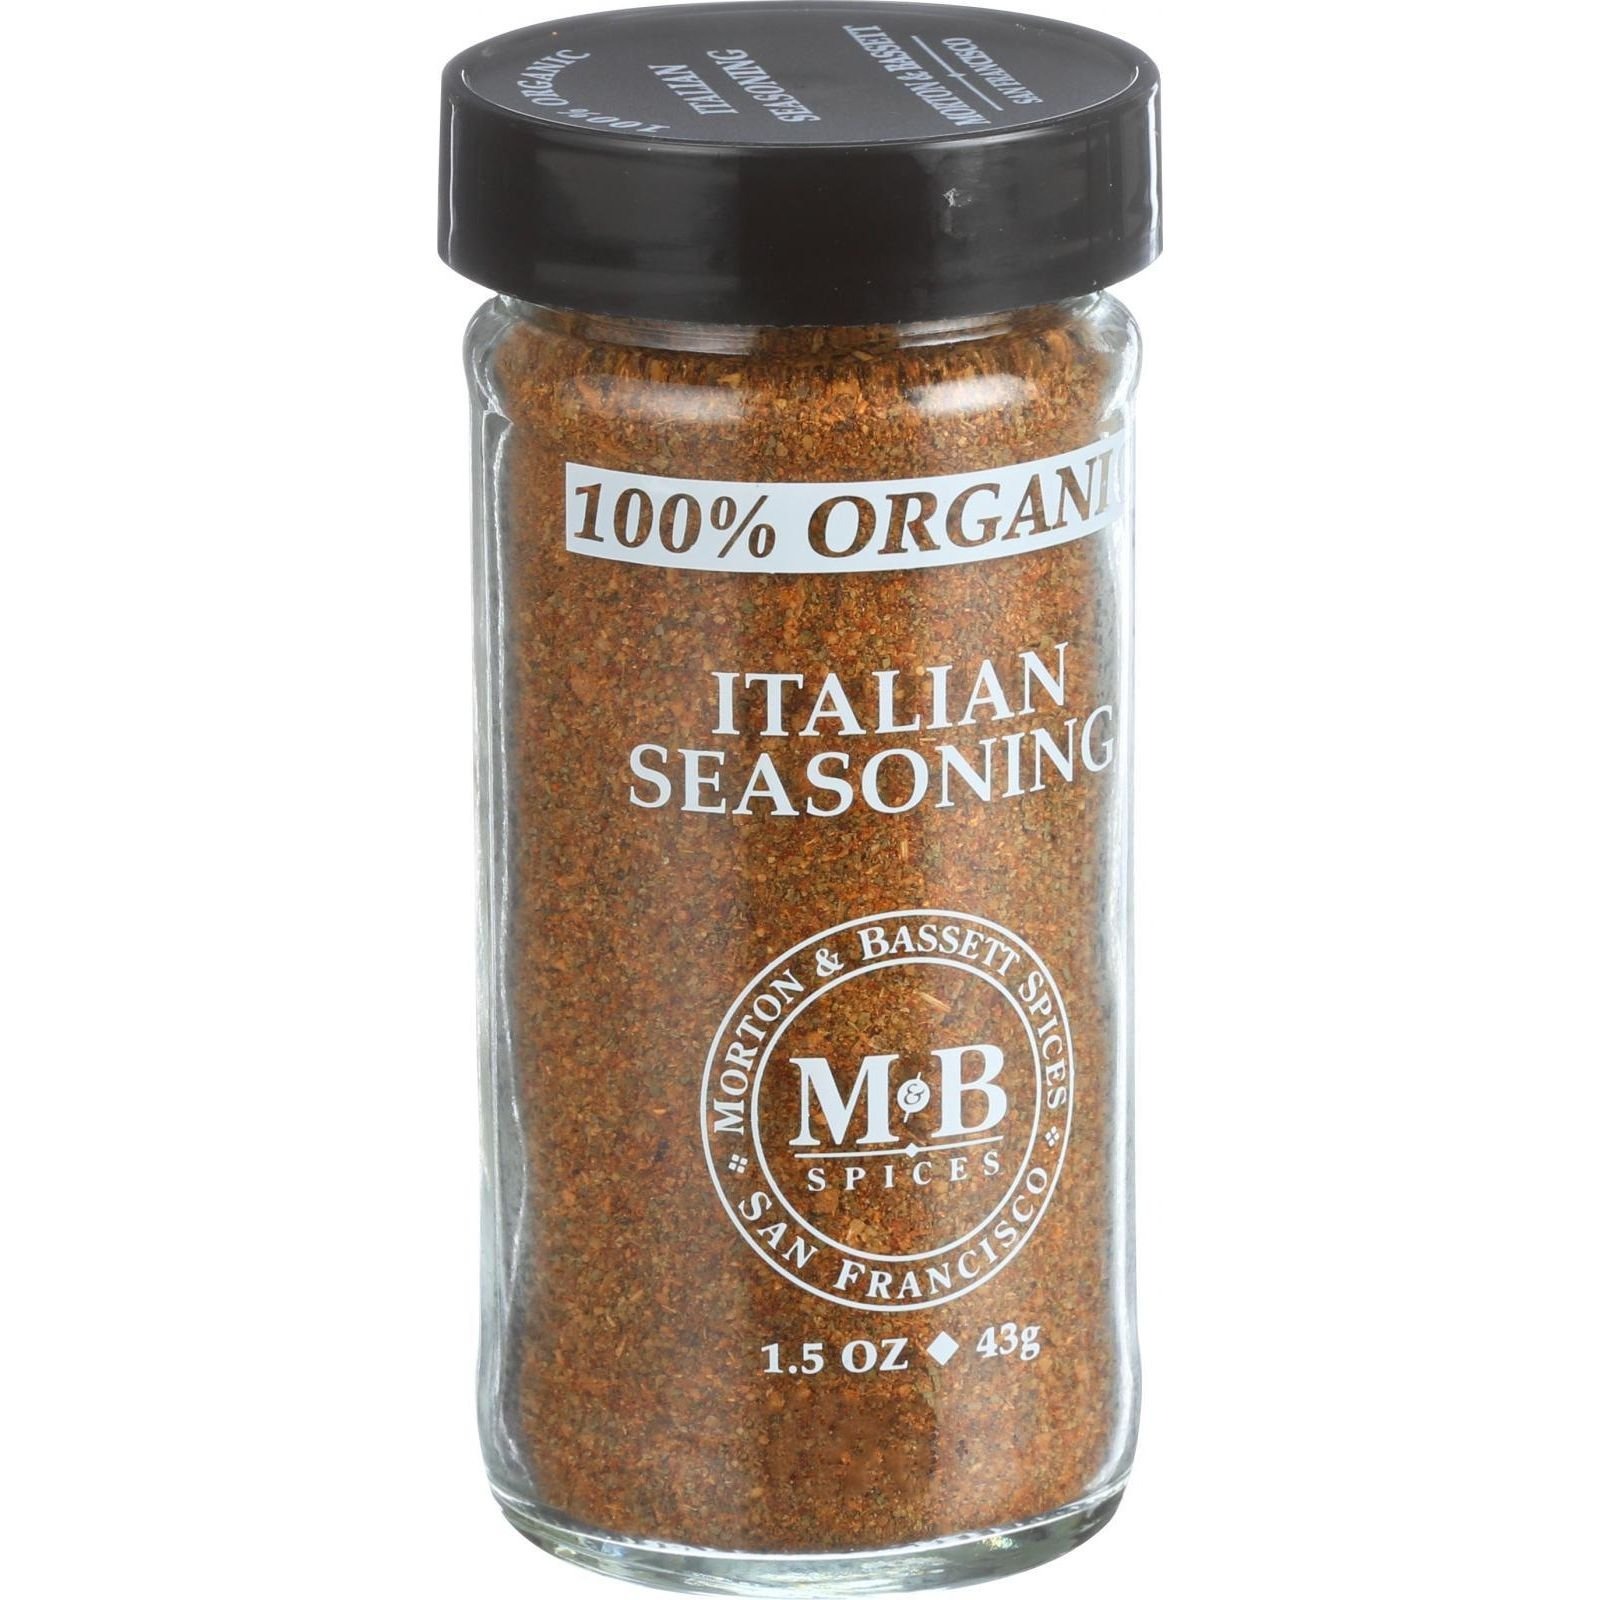
Item Name: Morton & Basset Spices, Organic Italian Seasoning, 1.5 Ounce (Pack of 3)
Bullet Point 1: Premium quality spices
Bullet Point 2: Perfect for use in all your favorite recipes
Bullet Point 3: All natural
Bullet Point 4: Truly a pantry staple
Bullet Point 5: Great for baking, cooking, and more
Value: 4.0
Unit: oz

Price: 10.99